Catch Hell

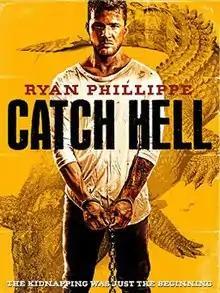

Catch Hell (also known as "Chained" or as "Kidnapped") is a 2014 American thriller film written and directed by Ryan Phillippe.